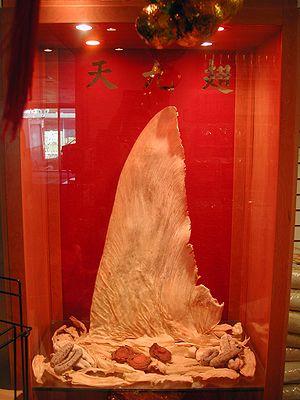
Le trafic d'animaux est le commerce illégal d'animaux. Il pose des problèmes toujours non-résolus et graves pour la conservation des espèces. Si la déforestation, la destruction des habitats au profit d'activités agricoles ou de l'habitat humain et l'introduction d'espèces envahissantes sont les causes premières de la disparition des espèces animales et végétales, celles-ci sont suivies par la chasse, dont le trafic d'animaux est un corollaire, avec un impact important sur de nombreuses espèces. Ce trafic a également des conséquences sur la sécurité sanitaire des populations humaines.